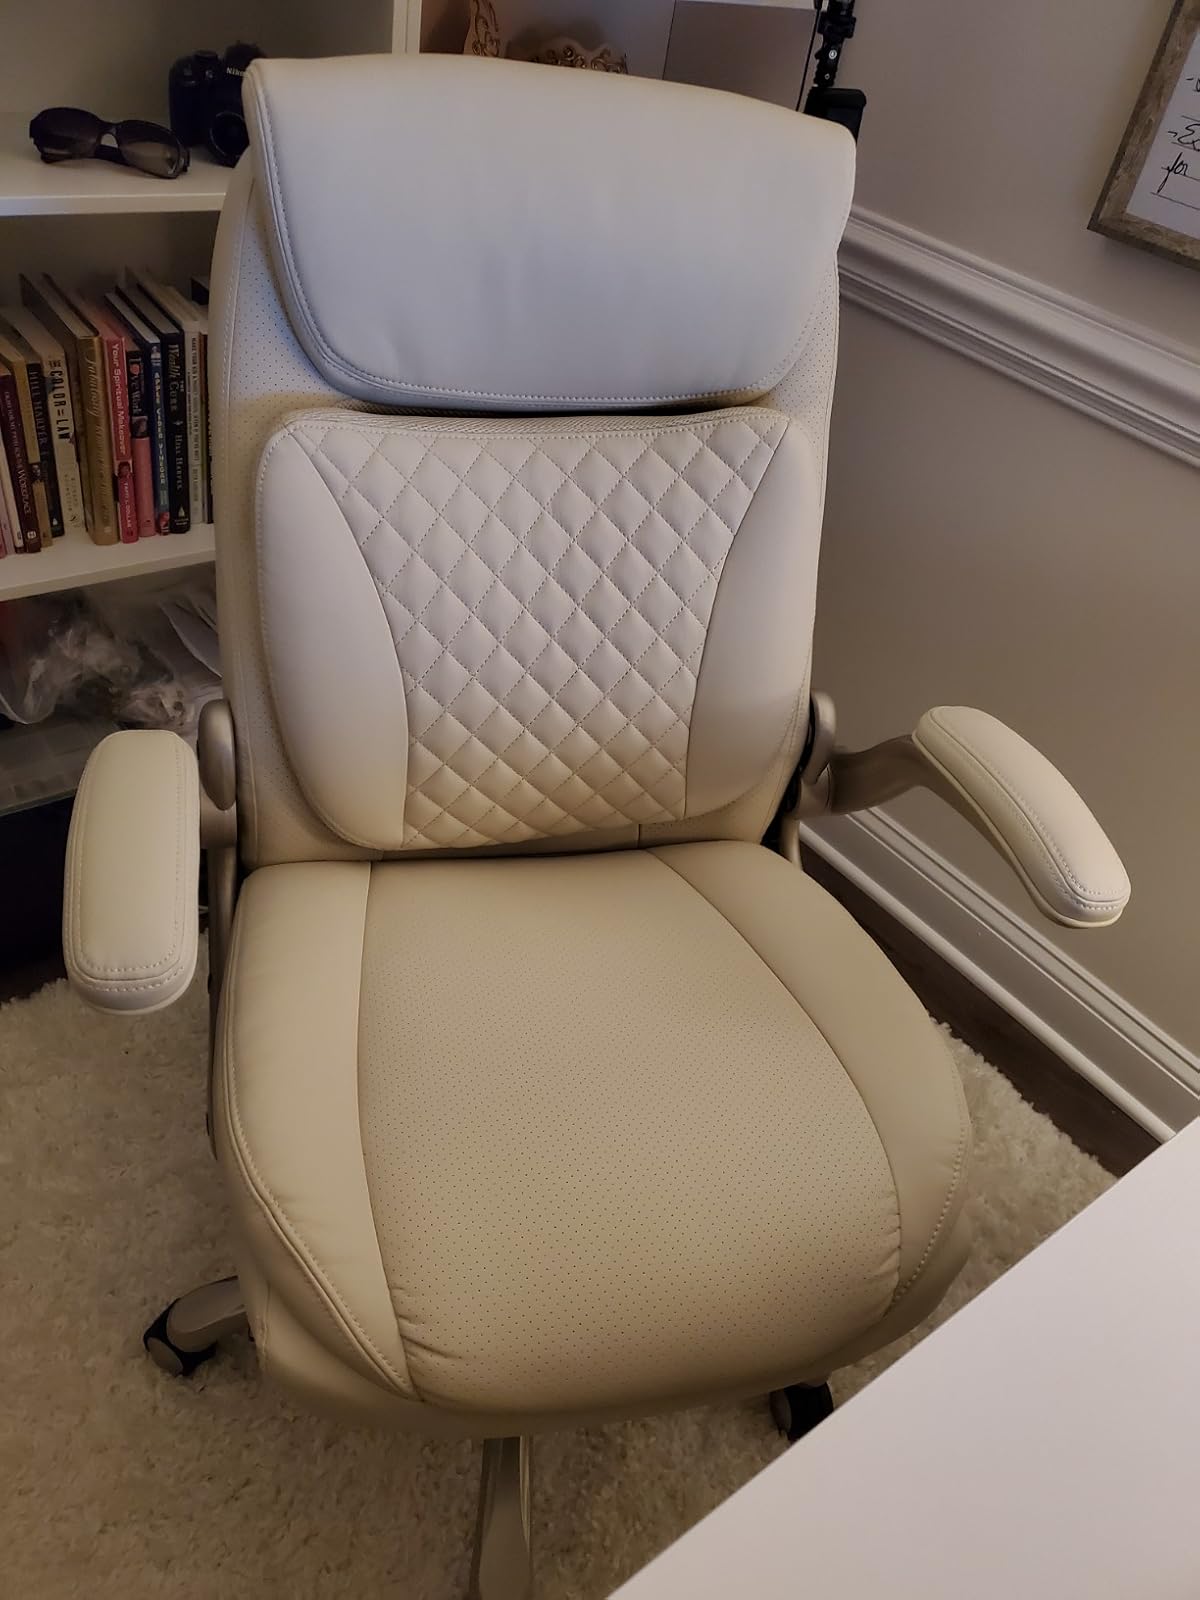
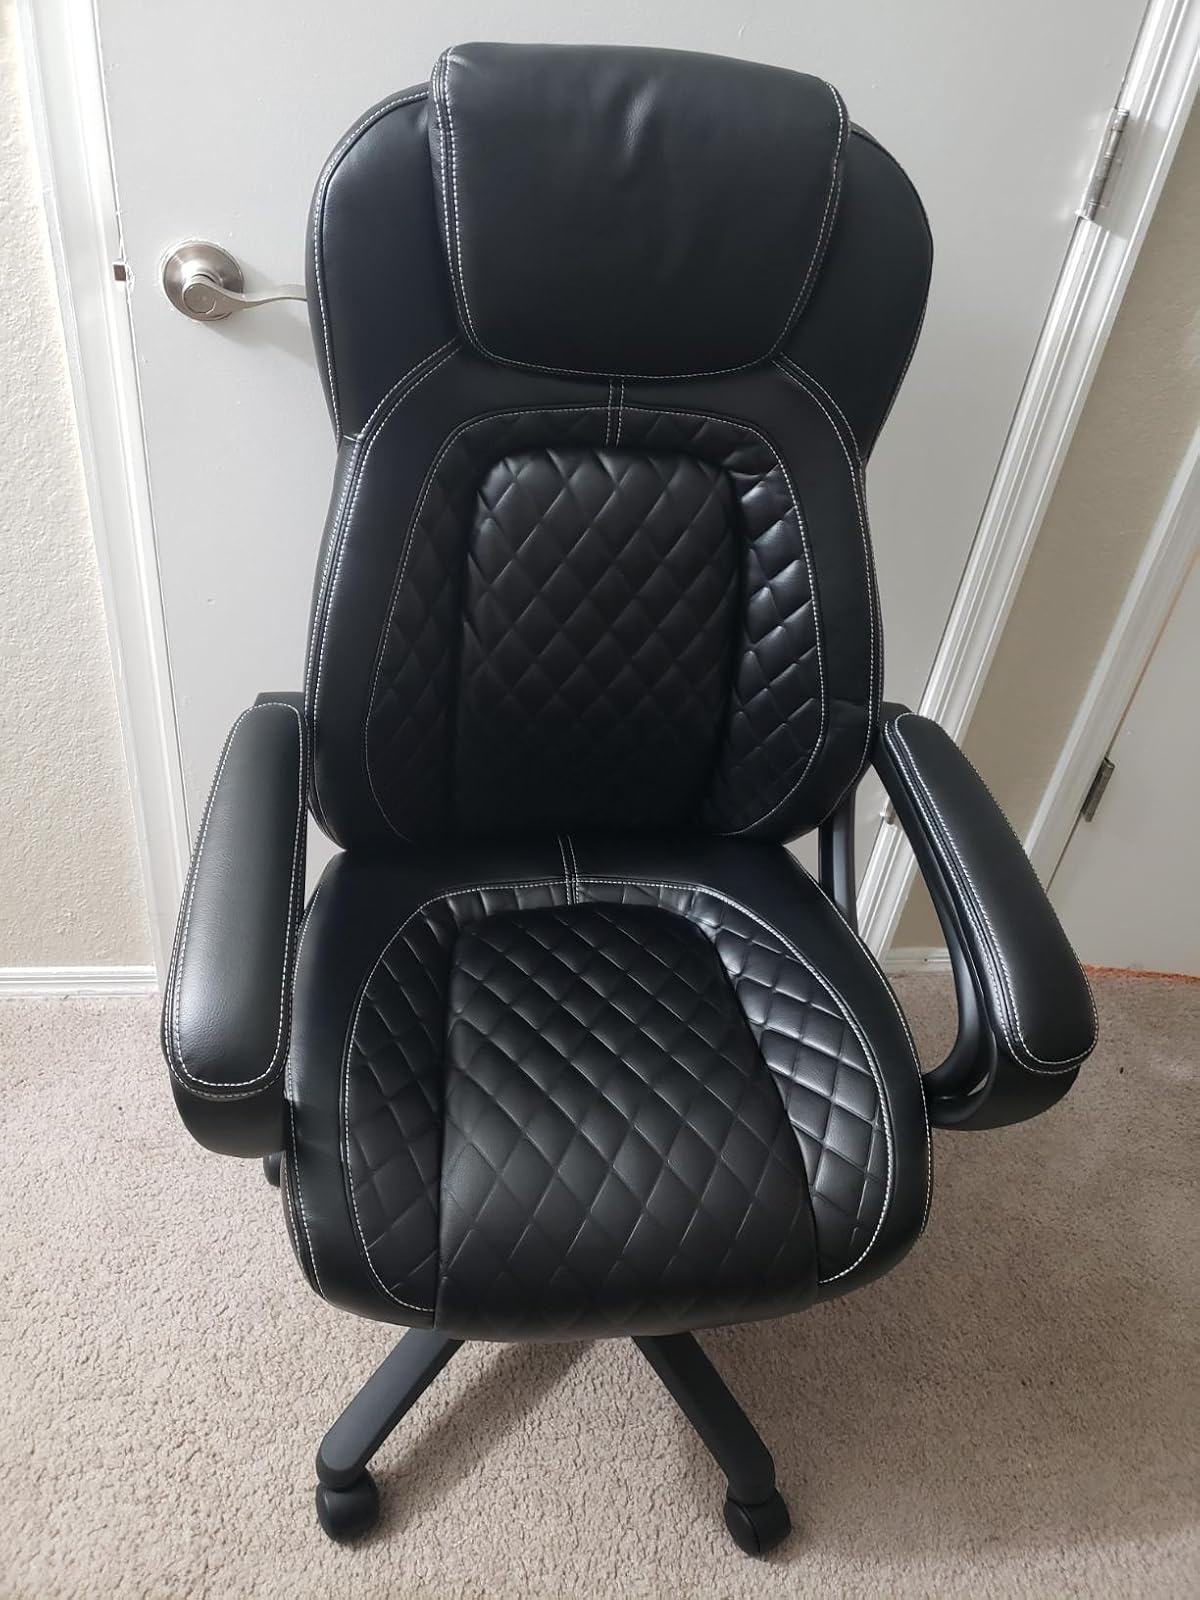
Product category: items_chair
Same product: no